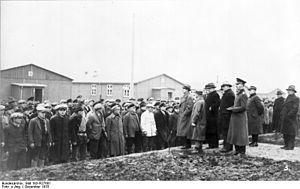
Esterwegen est le plus connu des 15 camps de concentration d'Emsland.